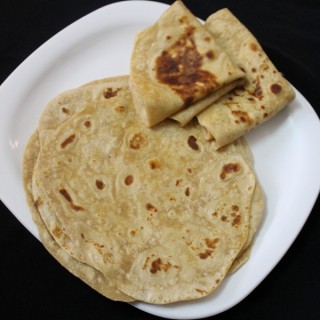
Dish: chapati